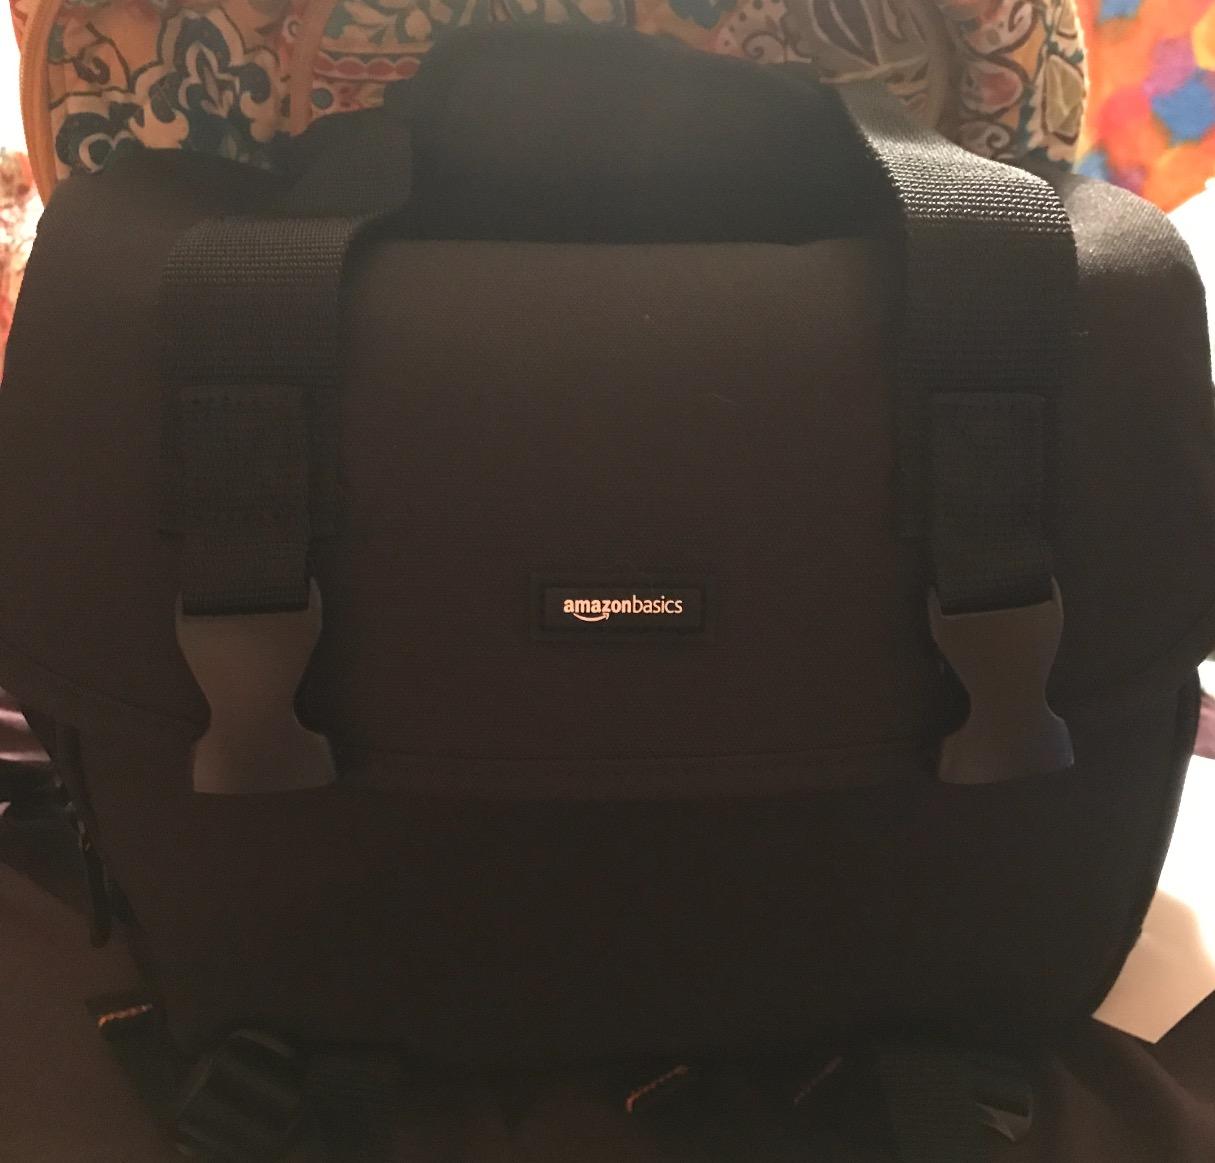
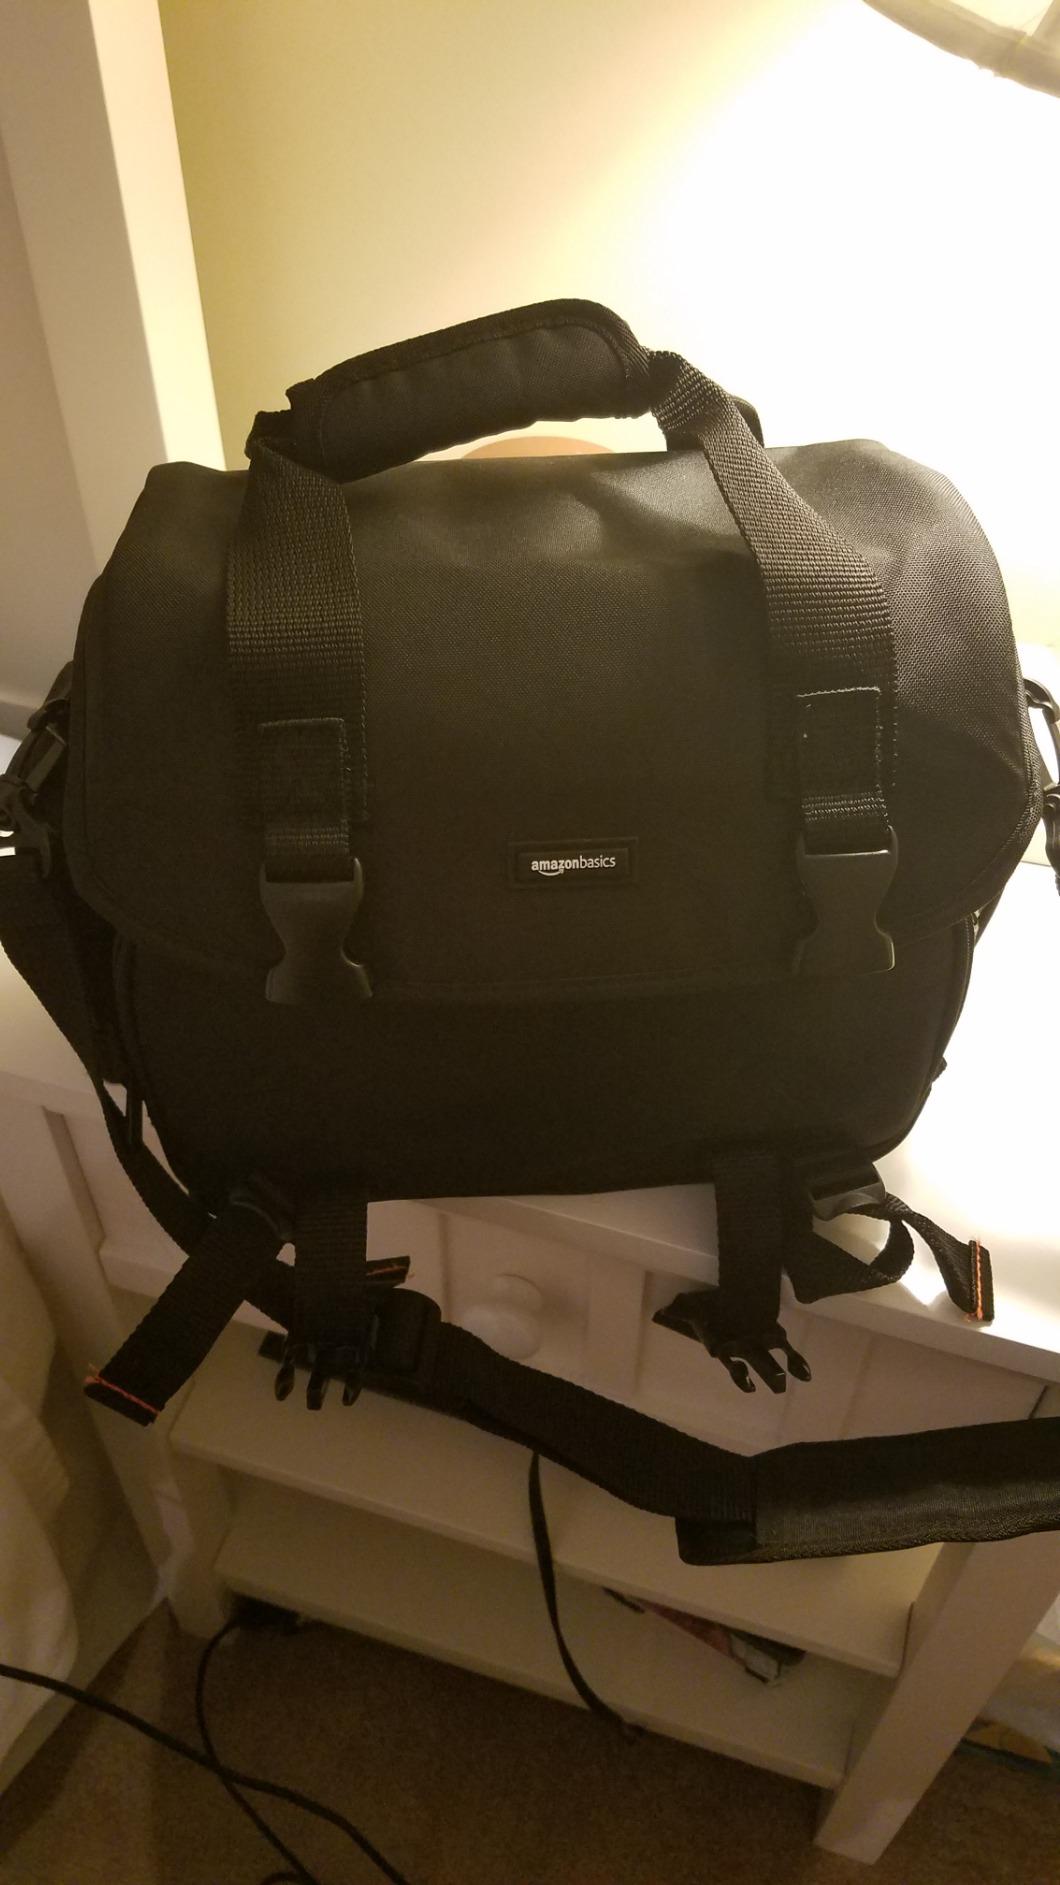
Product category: bag
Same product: yes